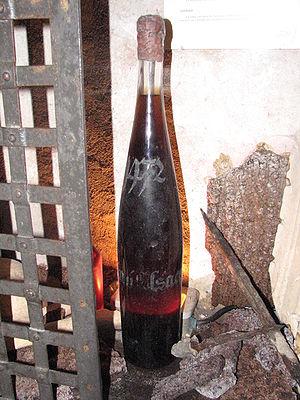
Cette bouteille, exposée dans la fr:Cave historique des hospices de Strasbourg, est supposée contenir le plus vieux vin embouteillé au monde, un Alsace blanc daté de 1472.
Le vignoble d'Alsace est une région viticole française. Il s'étire en une étroite bande sur presque toute la longueur de la région Alsace, entre le massif des Vosges et la plaine du Rhin.
La cave historique des hospices de Strasbourg est une cave à vin construite entre 1393 et 1395 dans l'enceinte de l'hôpital civil.